Judy Garland Musical Special (General Electric Theater)

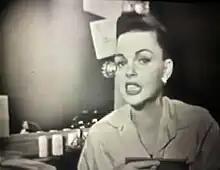
Judy Garland Musical Special (1956)

"Judy Garland Musical Special" was an American television special that was broadcast by CBS on April 8, 1956, as part of the television series "General Electric Theater". Created by Richard Avedon, the special featured Judy Garland performing seven songs, most against simple, dark sets.